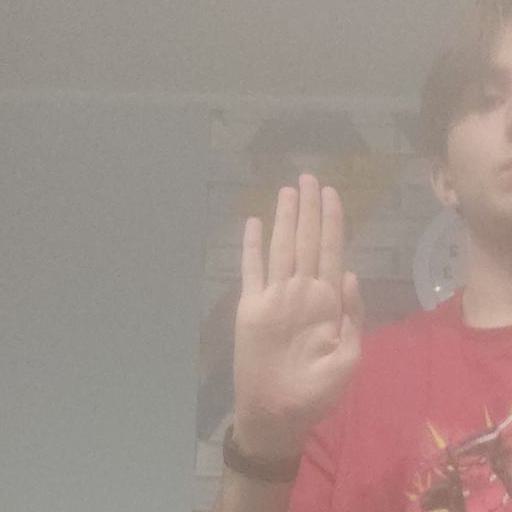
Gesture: stop